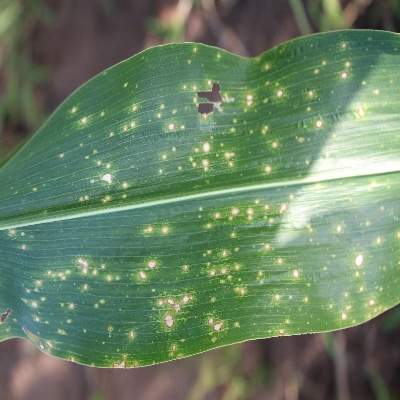
Label: Corn_(Maize)___Leaf_Spot